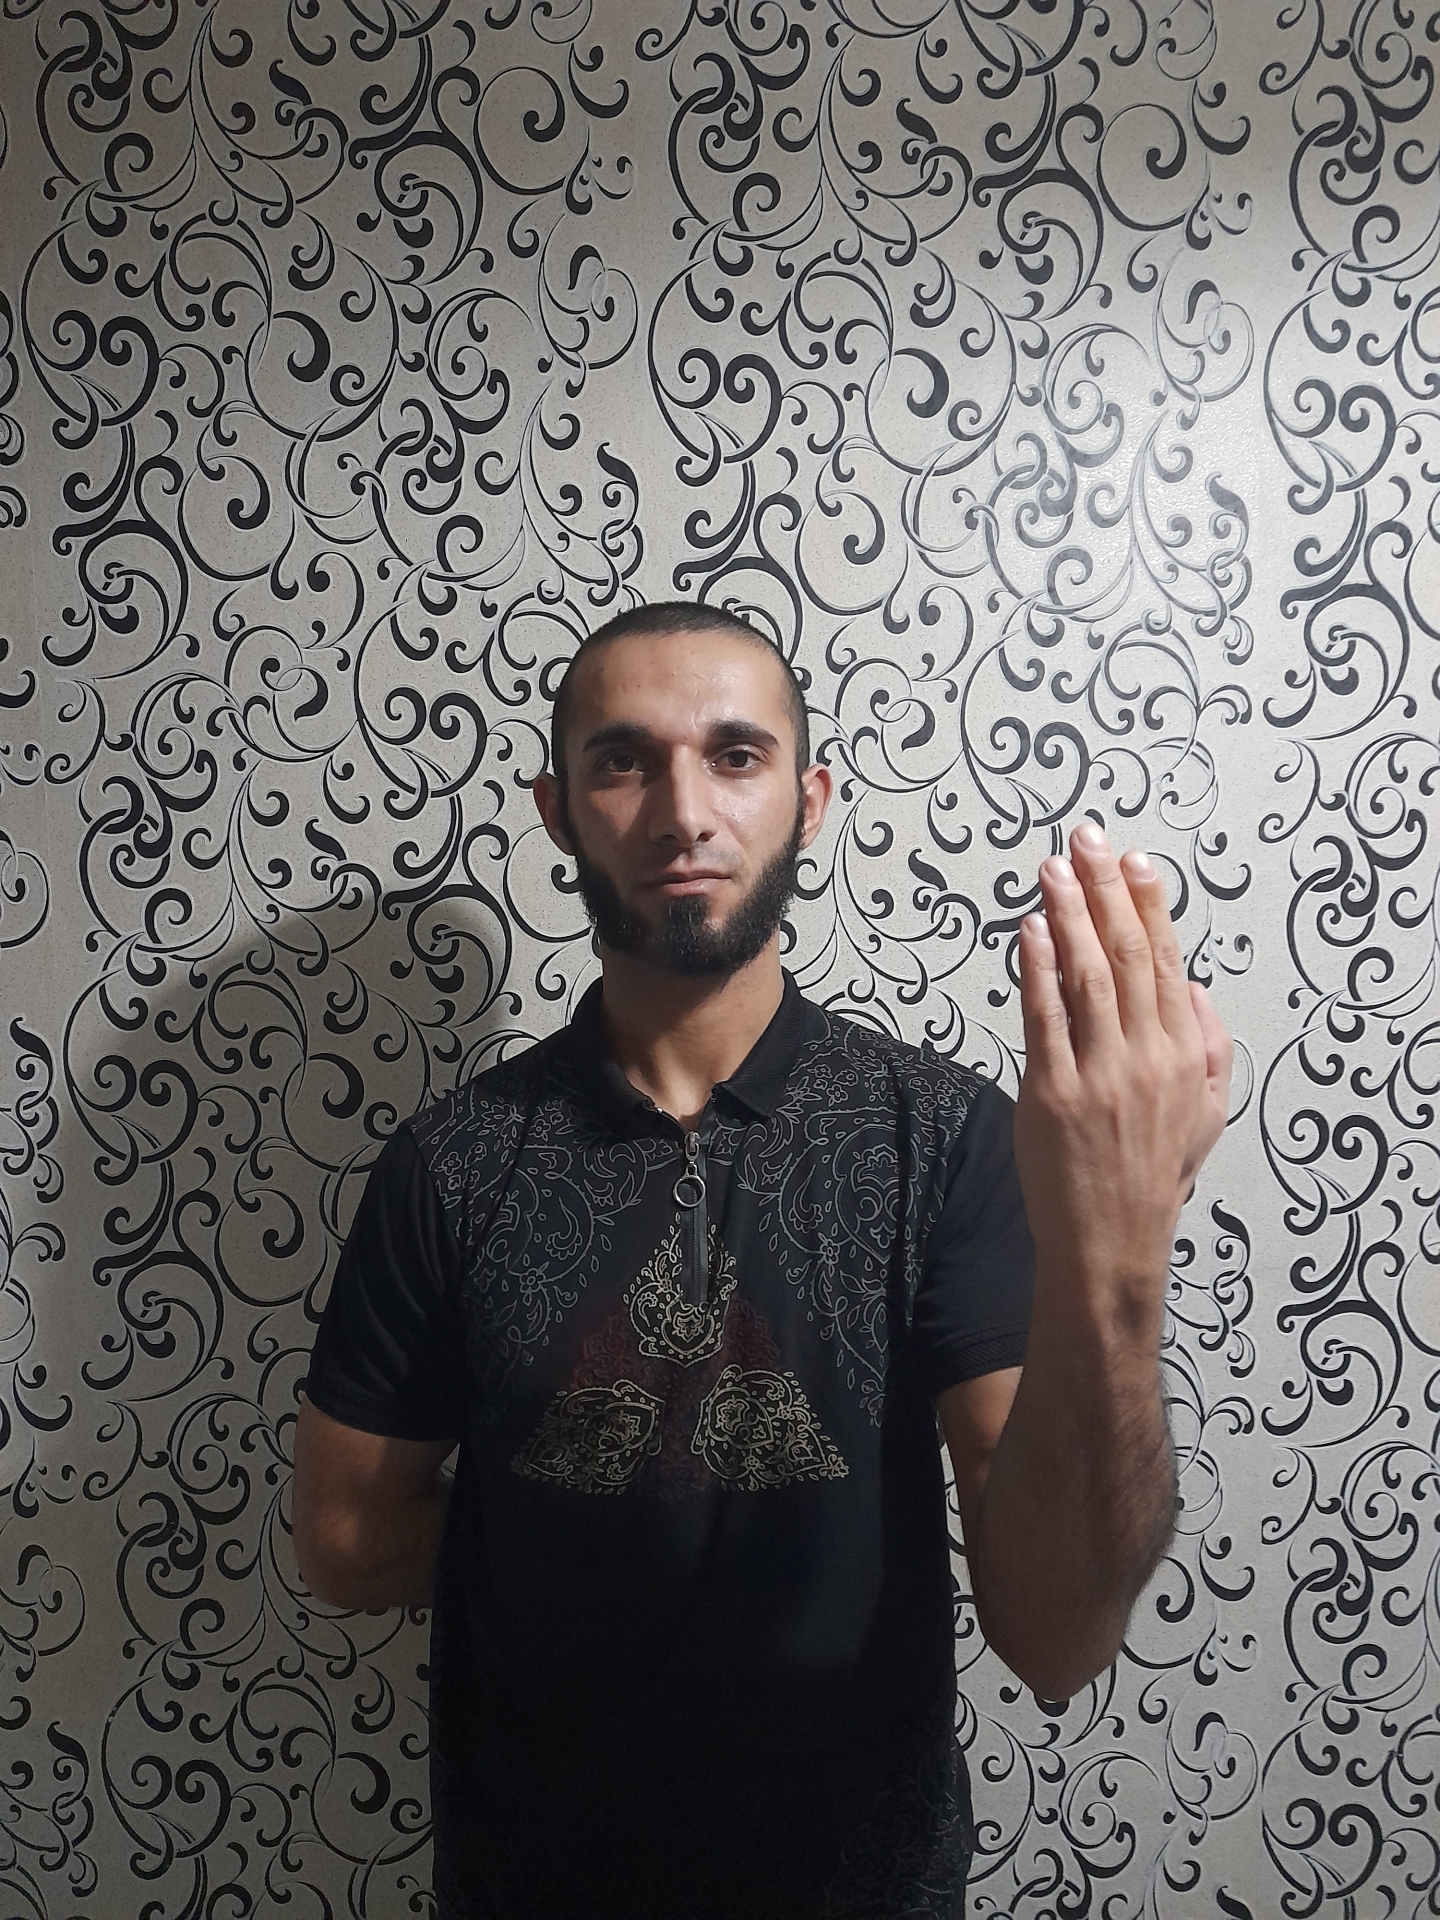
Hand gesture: stop_inverted